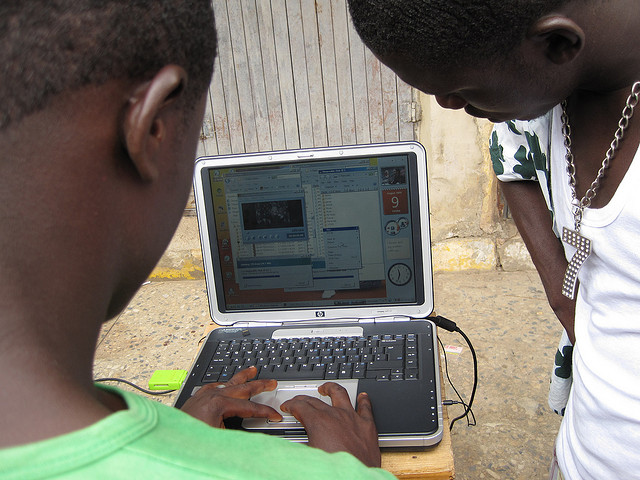
user: Given an image and a question. Answer the question in a short answer. Question: What kind of laptop is pictured? Short Answer:
assistant: hp